Religion in Italy

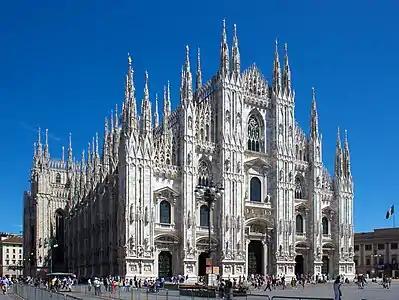
Milan Cathedral, the largest Italian church and the third largest in the world

The 2012 "Global Religious Landscape" survey by the Pew Forum on Religion and Public Life (an American think tank) found that 83.3% of Italy's residents were Christians, 12.4% were irreligious, atheist or agnostic, 3.7% were Muslims and 0.6% adhered to other religions. In 2016 the Pew Research Center found that 81.7% of the population of Italy was affiliated with the Catholic Church, out of a Christian population of 85.1%; non-religious people comprised the 11.6% of the total population and were divided in atheists (3.1%), agnostics (2.5%) and "nothing in particular" (6.0%). According to a 2017 poll by Ipsos (a France-based research centre), 74.4% of residents were Catholic (including 27.0% engaged and/or observant), 22.6% were irreligious and 3.0% adhered to other religions. According to a 2023 Ipsos survey, 68% of the country's residents adhered to Christianity, including 61% Catholics, 4% Protestants and 3% other Christians, 28% were irreligious, 2% preferred not to say, 1% were Muslims and 1% adhered to other religions.